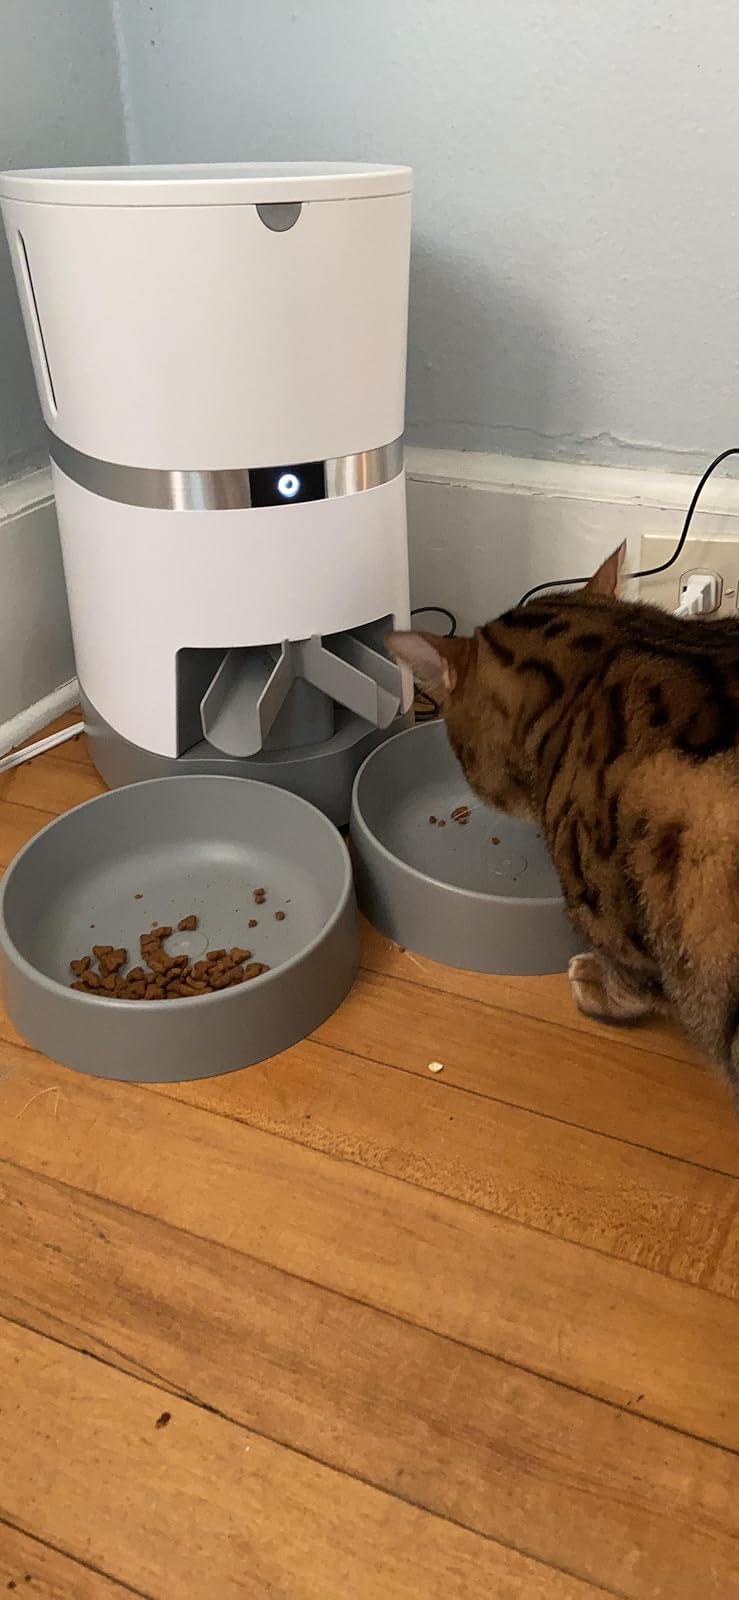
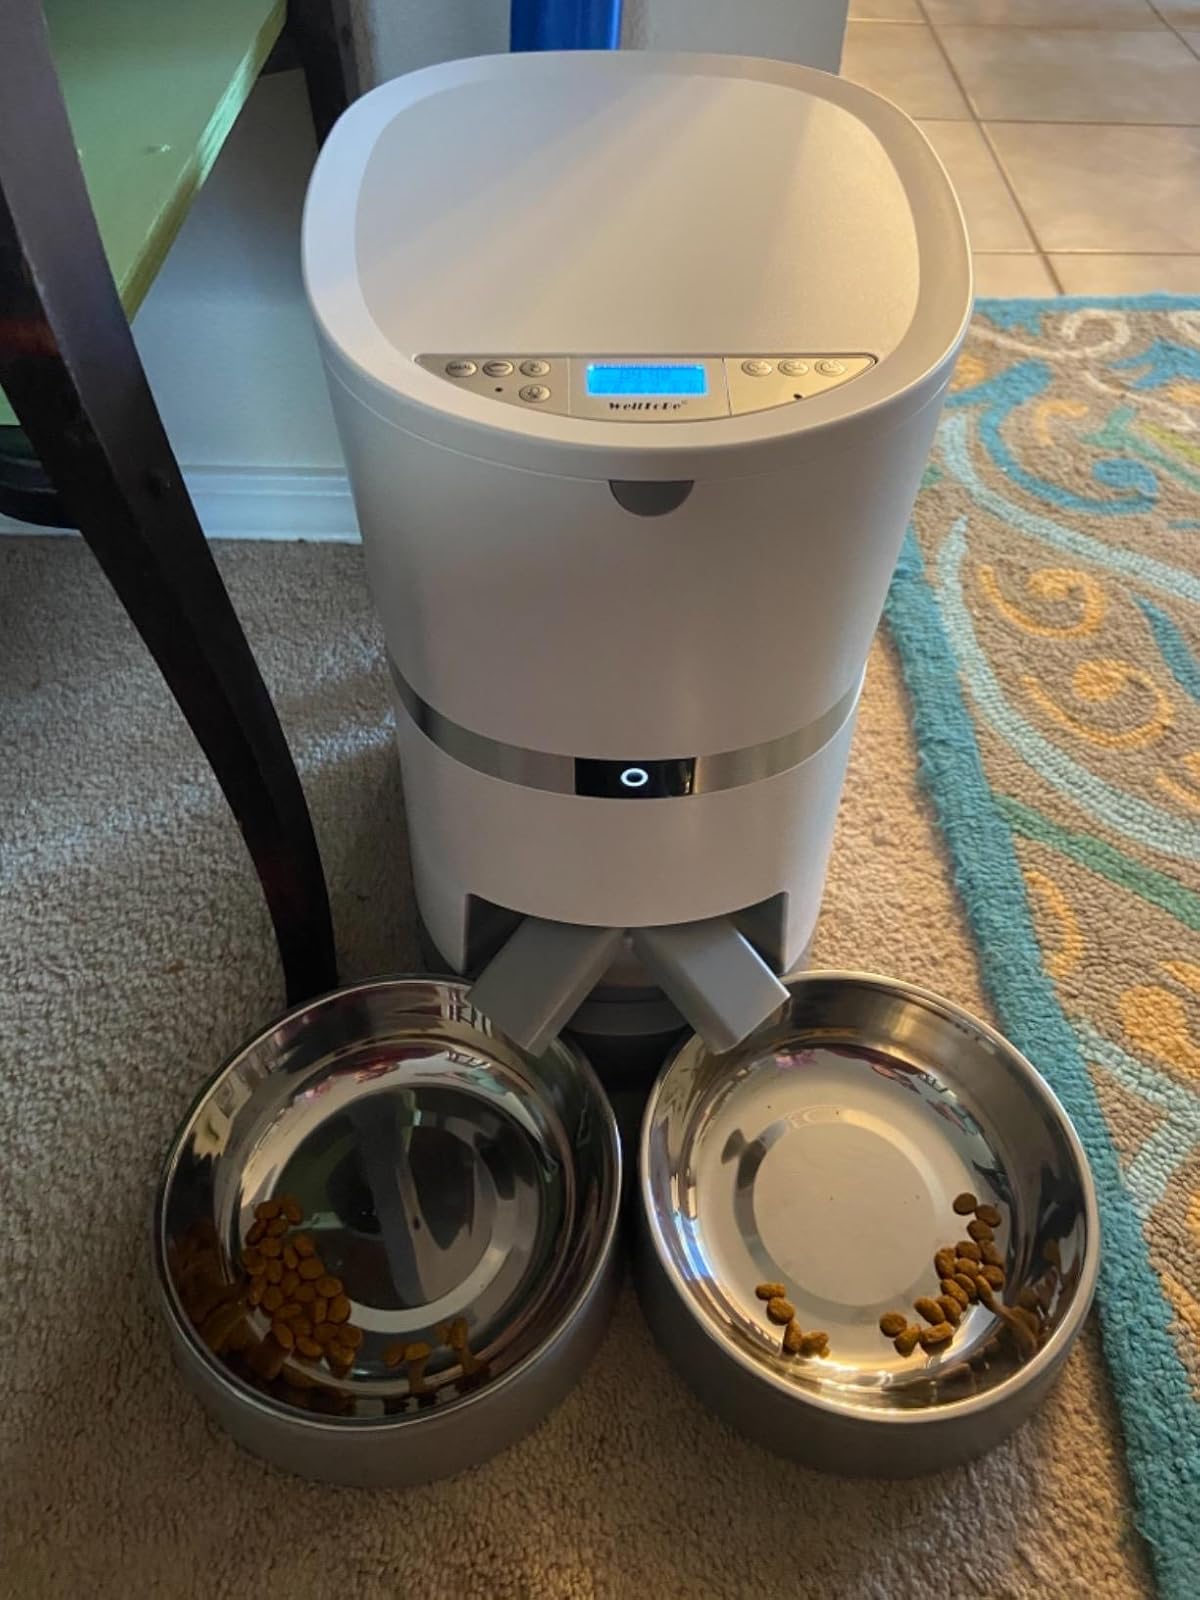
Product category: items_feeder
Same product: yes